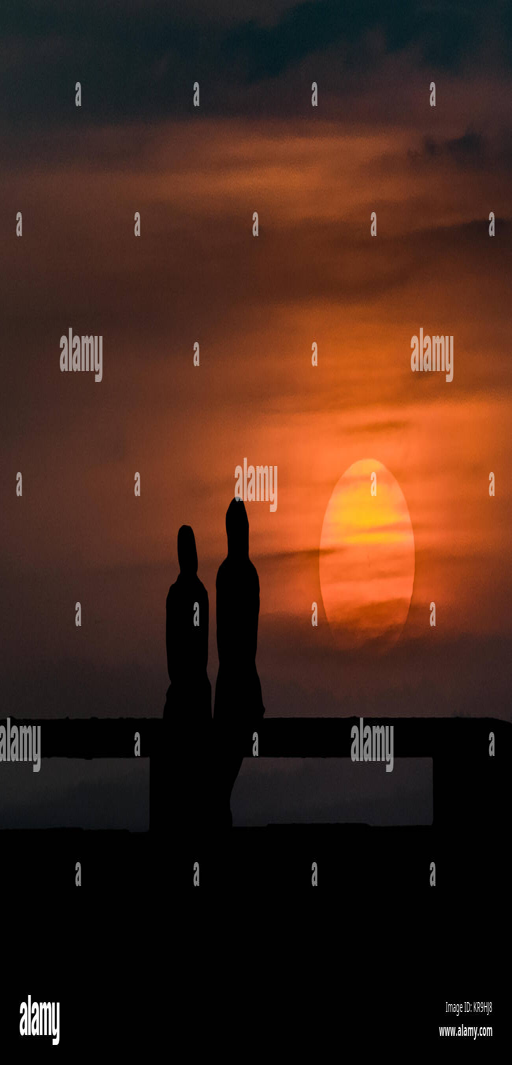
back view of people silhouette watching the sunset over the bridge